Prison Special

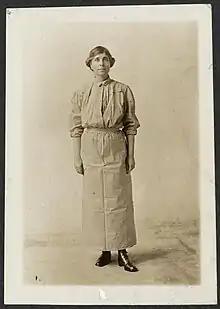
Abby Scott Baker in prison dress

Designed to educate the public about the "brutal and lawless measures of the Administration to suppress suffrage," the "Prison Special" train tour stopped at 16 cities across the United States to highlight the arrest, incarceration, and ill-treatment of women who had participated in protests supporting women's suffrage. The NWP members aboard the chartered train (nicknamed "The Democracy Limited") included veteran organizers Abby Scott Baker, Lucy Gwynne Branham, Lucy Burns, Mary Nolan (the NWP's "oldest picket"), Vida Milholland, Agnes Morey and Mabel Vernon.